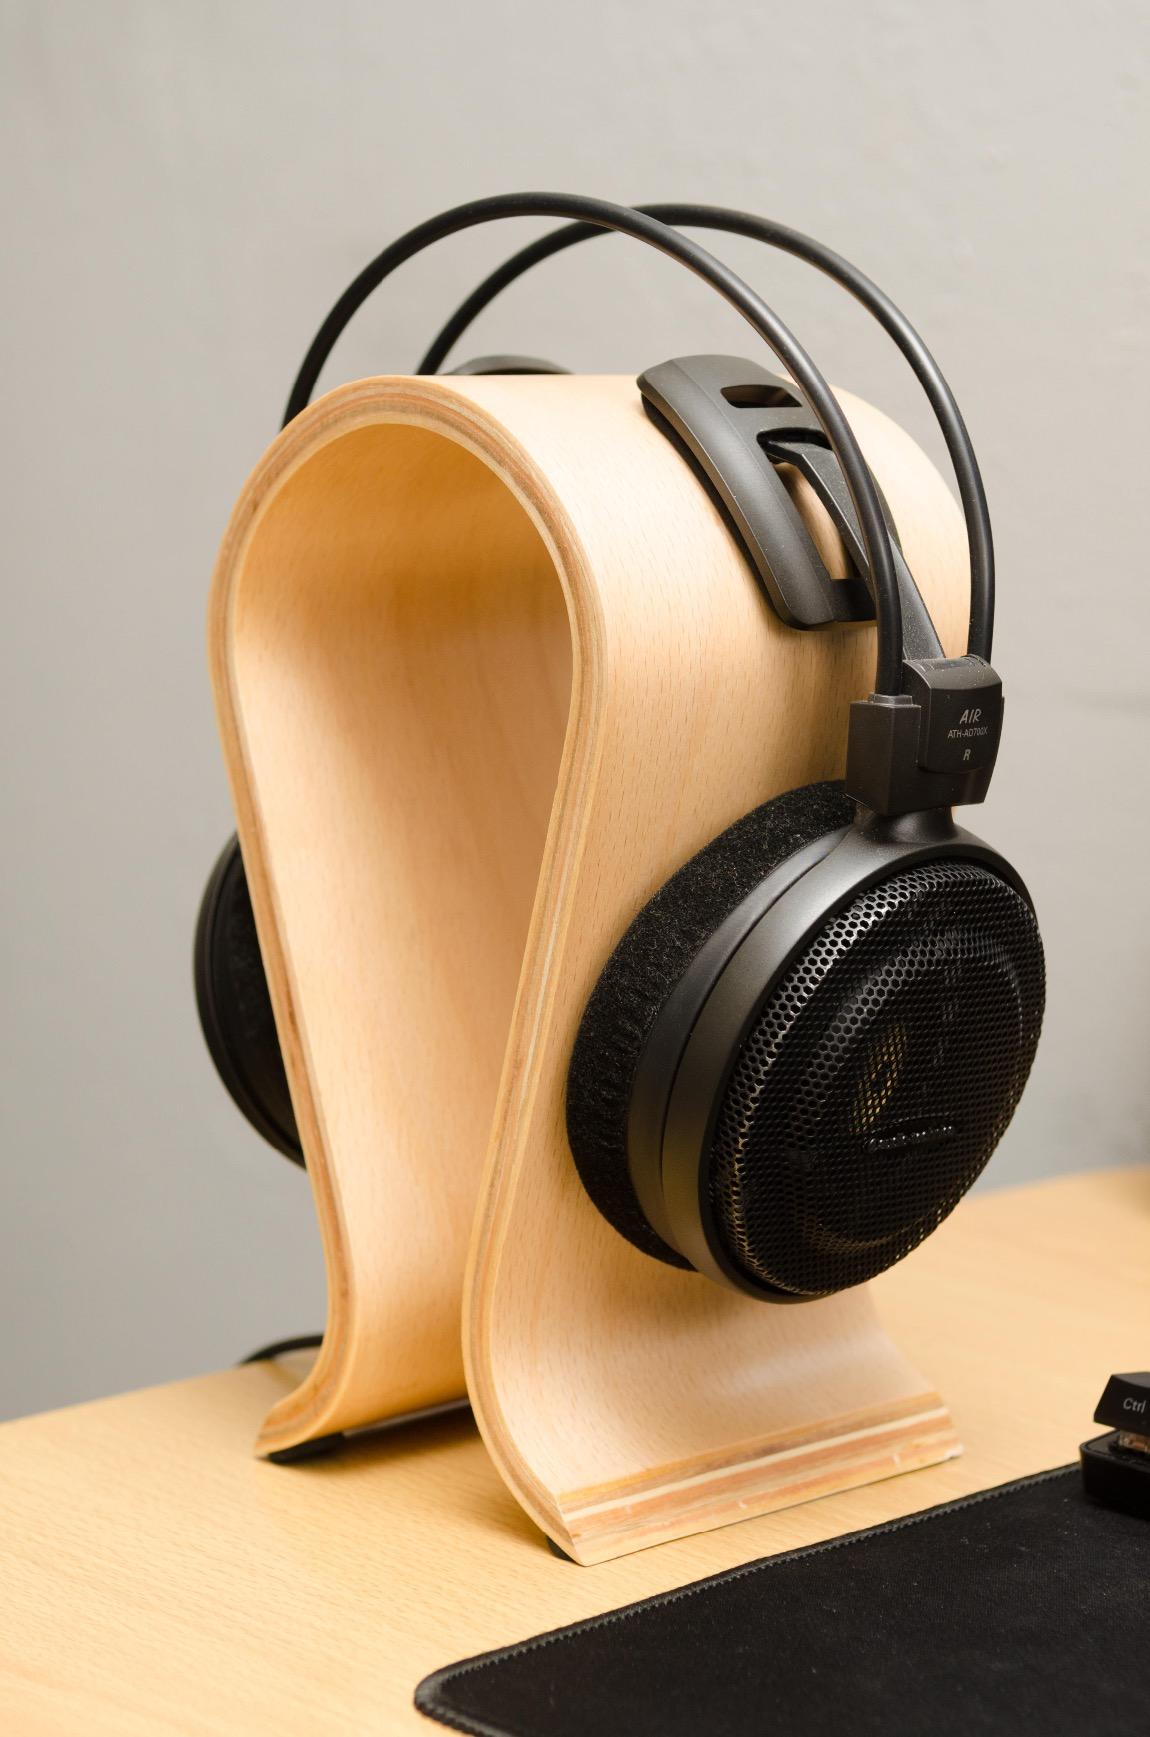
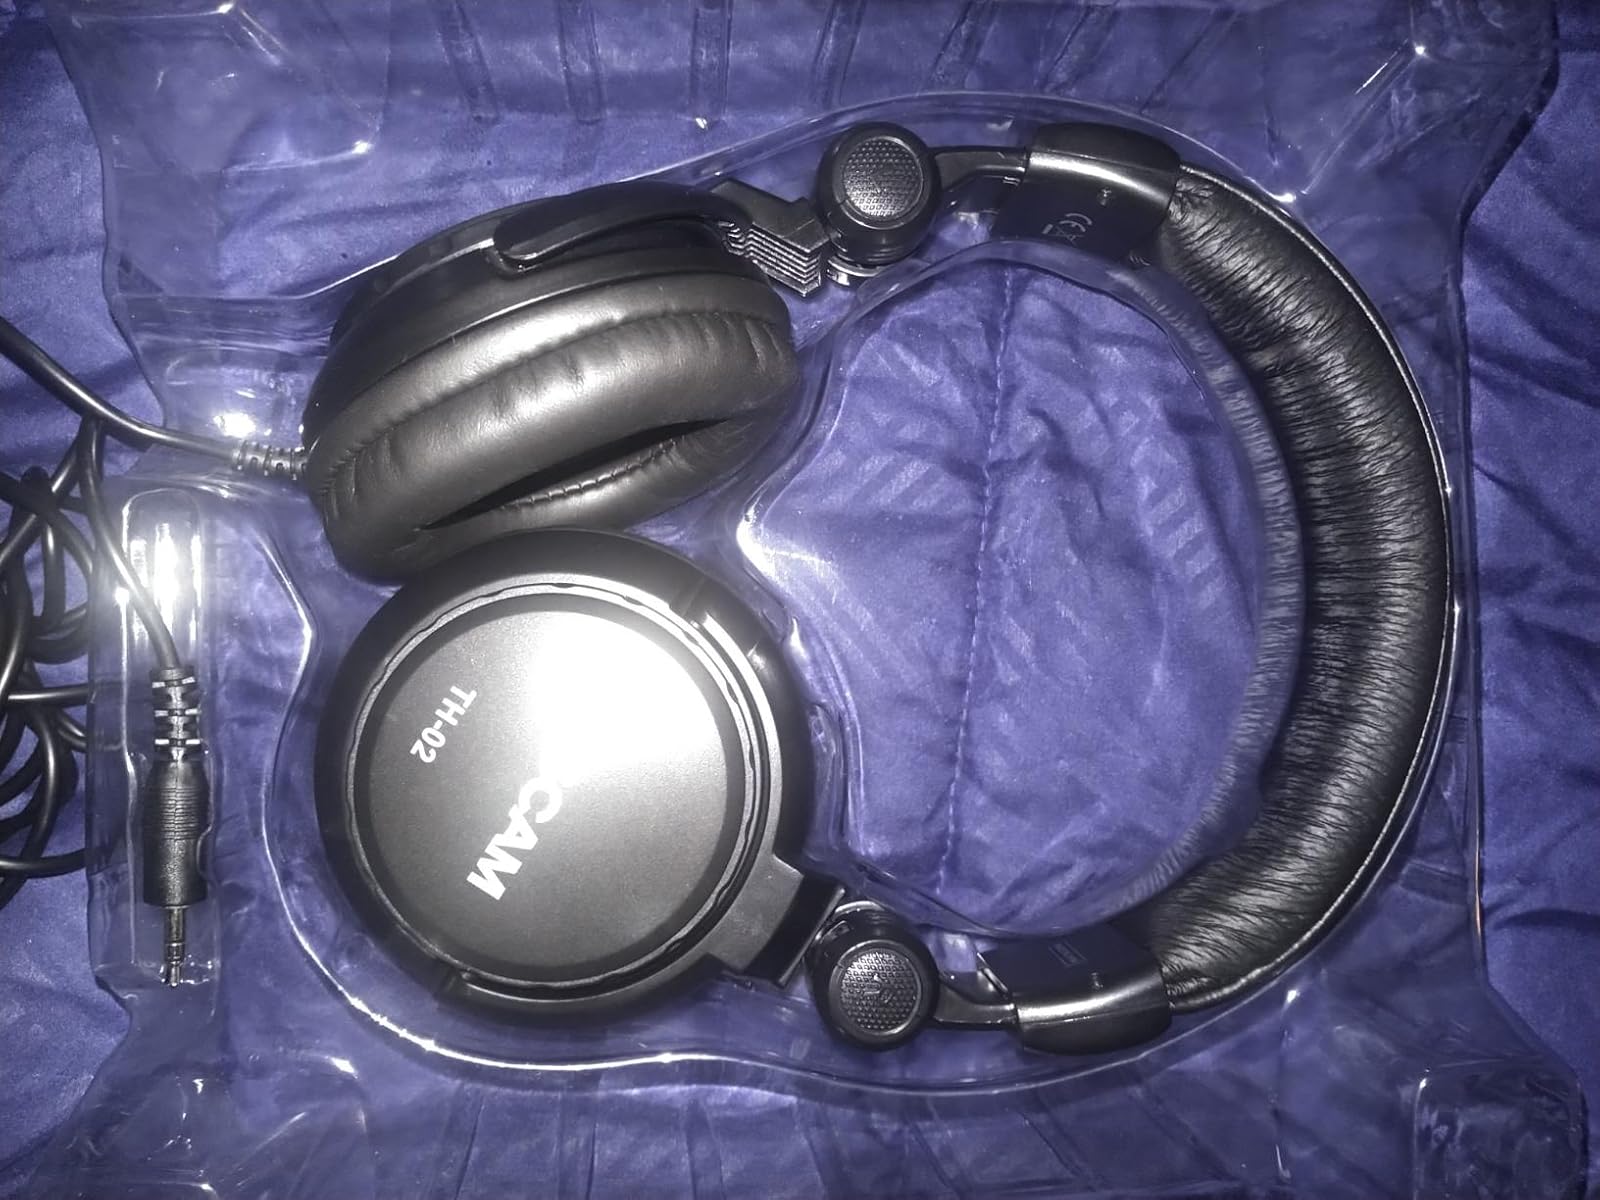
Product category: headphones
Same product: no